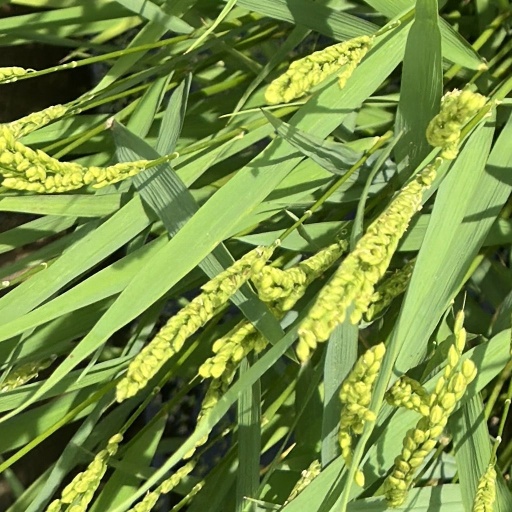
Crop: rice